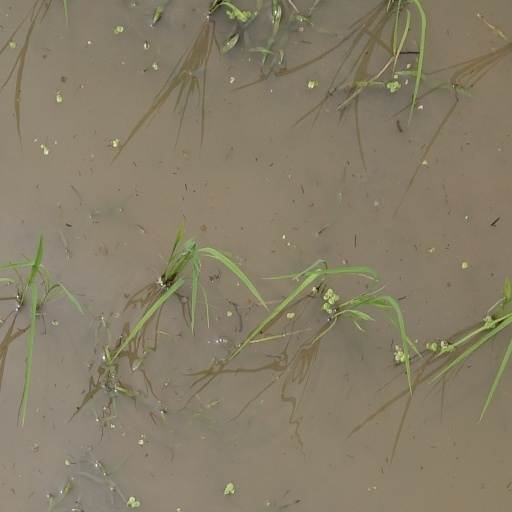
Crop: rice